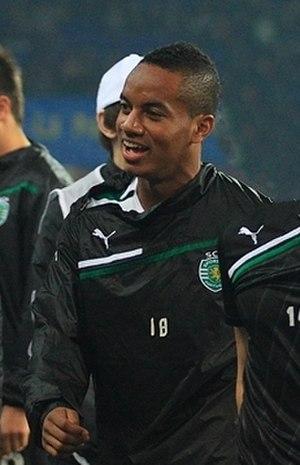
André Martín Carrillo Díaz est un footballeur péruvien évoluant au sein du club saoudien d'Al-Hilal.